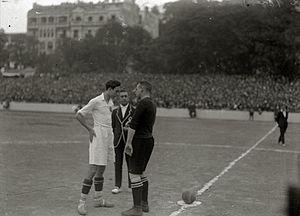
René Petit de Ory est un footballeur français, né à Dax le 8 octobre 1899 et mort le 14 octobre 1989 à Fontarrabie en Espagne.
Le Real Madrid Club de Fútbol, plus connu sous le nom de Real Madrid ou simplement Real, est un club professionnel espagnol de football, basé à Madrid. Vainqueur de très nombreux titres nationaux et internationaux, il a reçu de la Fédération internationale de football association le titre honorifique de plus grand club du XXᵉ siècle.